Dear enemy effect

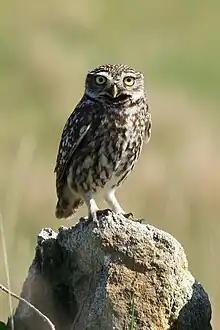
The little owl hoots less intensively at familiar neighbours than unfamiliar

Audio playback studies are often used to test the dear enemy effect in birds. These studies have demonstrated several bird species respond more aggressively to played back songs of strangers than to songs of neighbours; such species include the alder flycatcher ("Empidonax alnorum"), male blue grouse, European robin ("Erithacus rubecula"), and male banded wren ("Thryothorus pleurostictus").